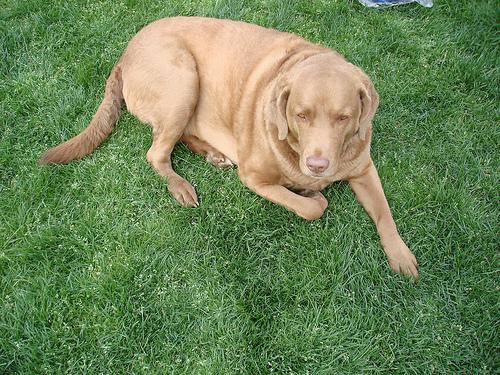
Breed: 215-n000075-Chesapeake_Bay_retriever